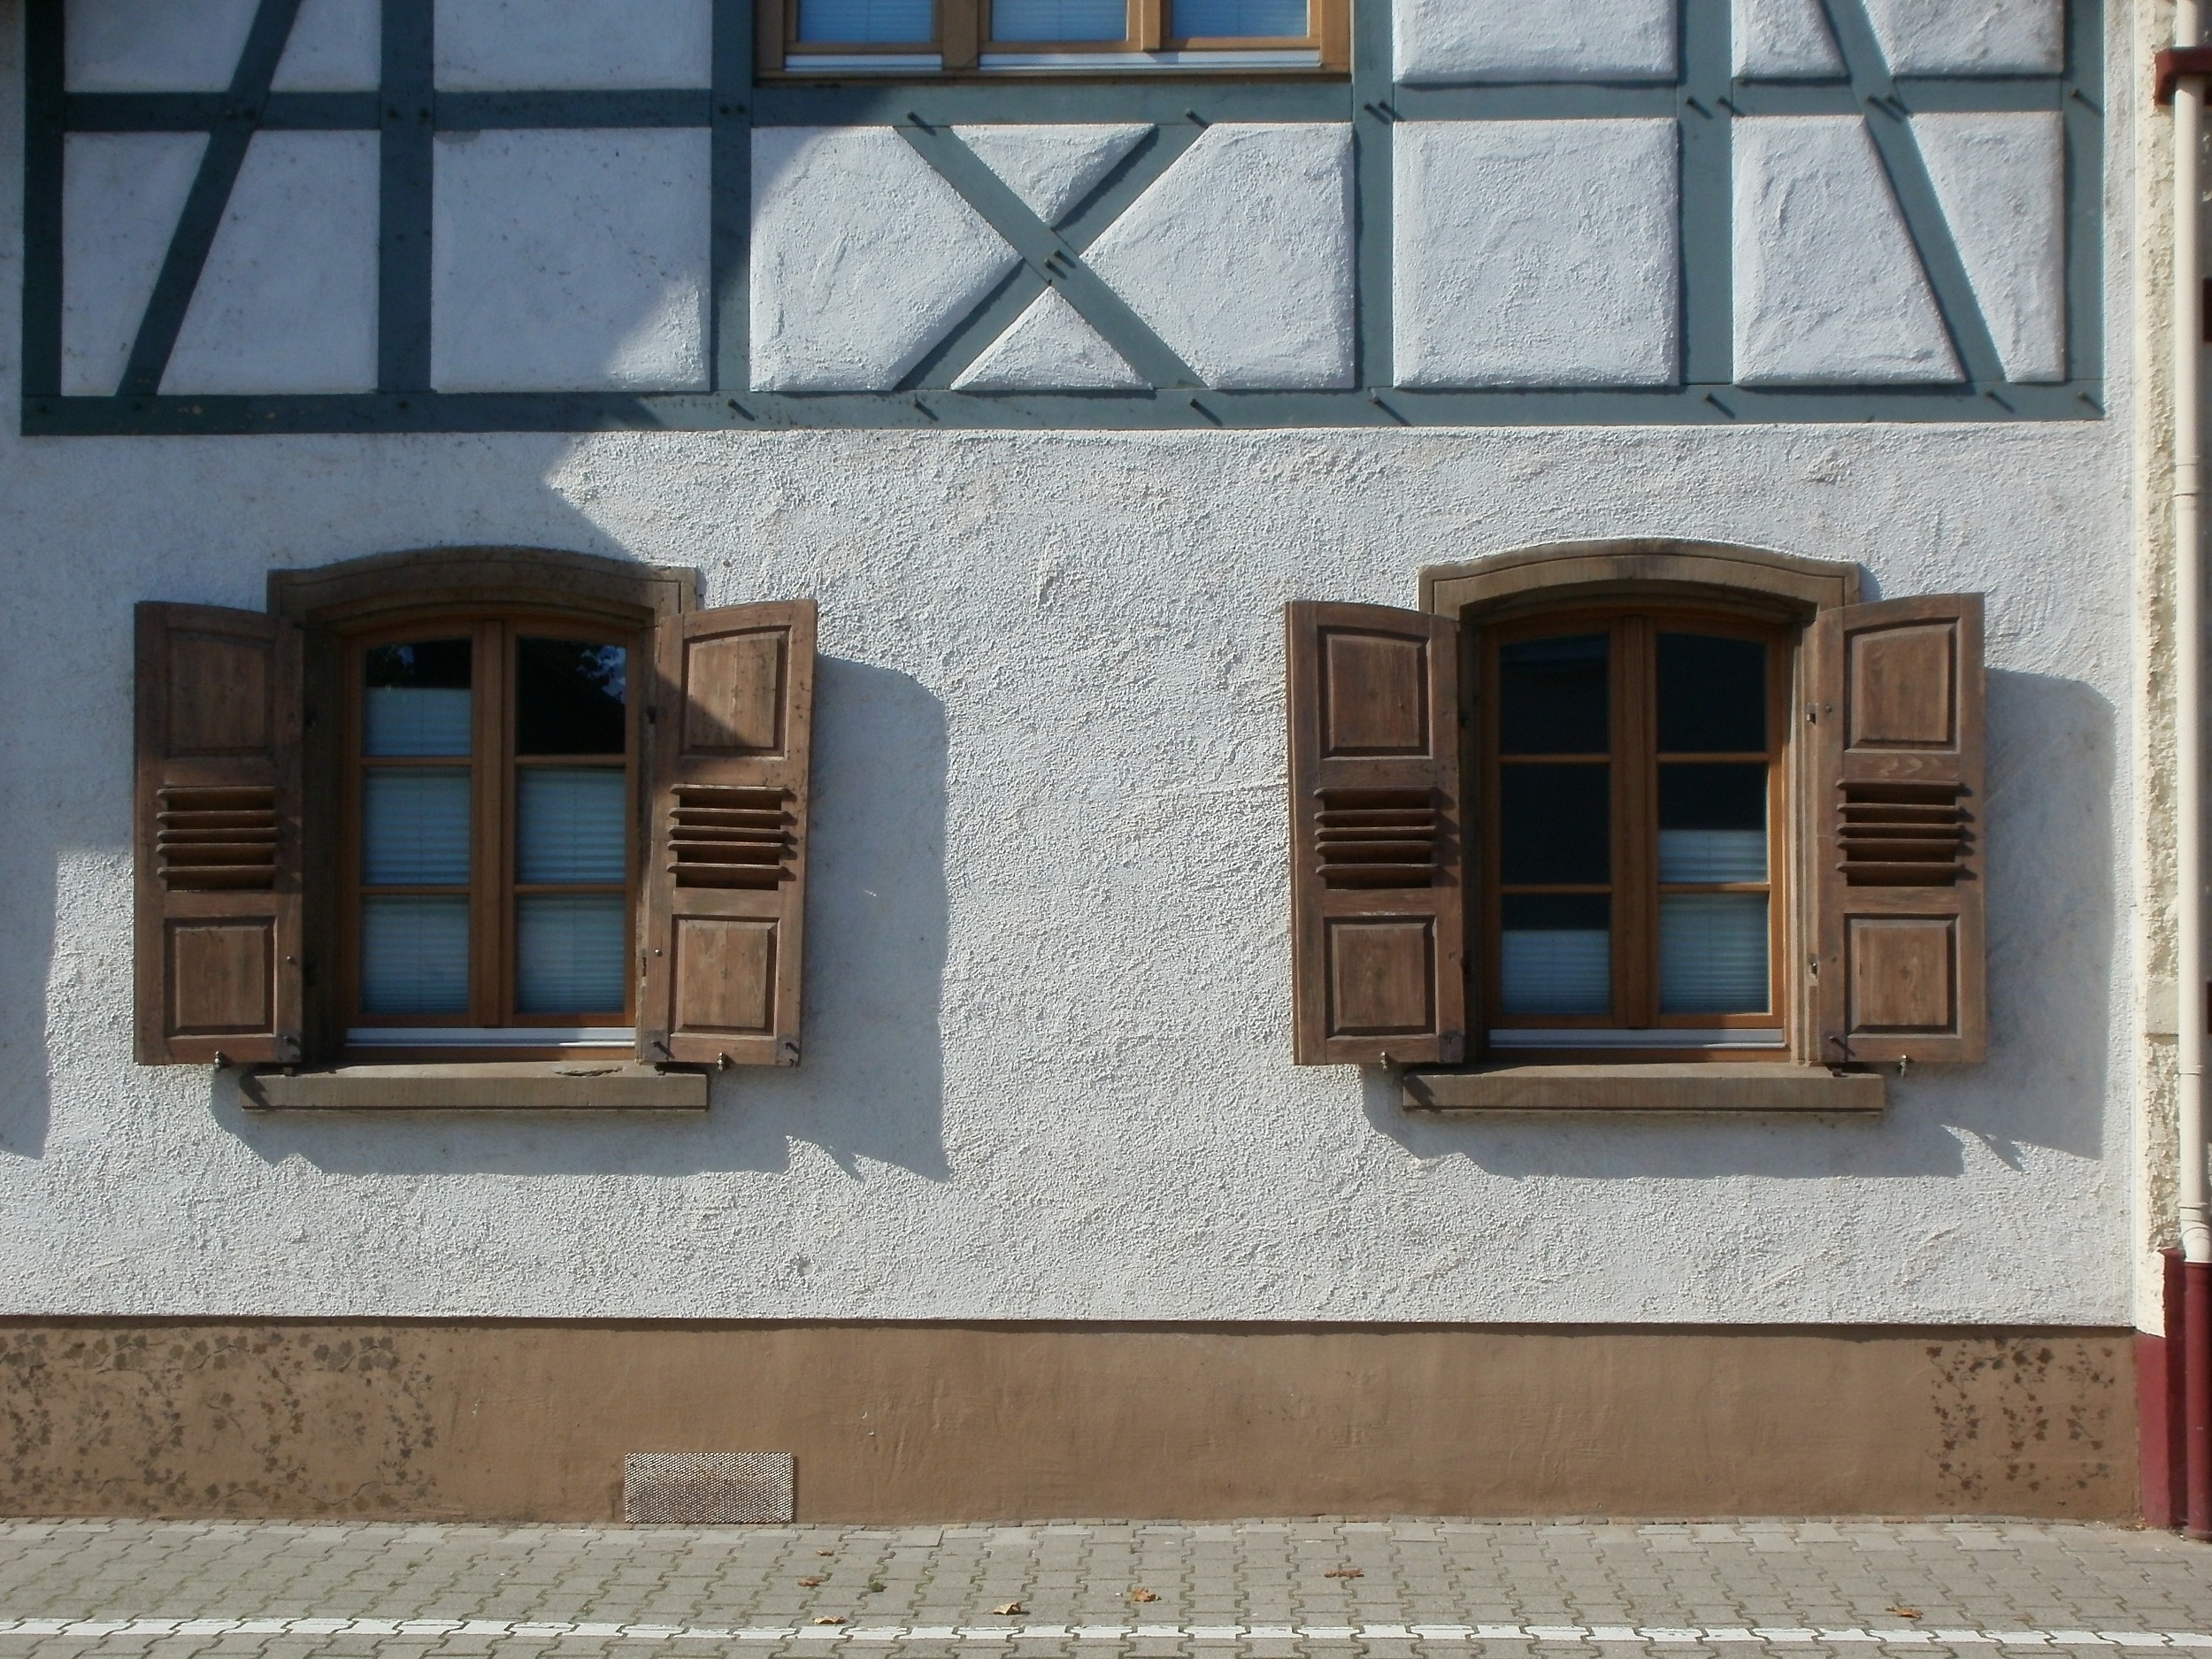
architecture, structure, wood, mansion, house, window, building, old, home, wall, construction, facade, property, historic, door, interior design, shutters, design, windows, front, estate, daylighting, timber framing, sash window